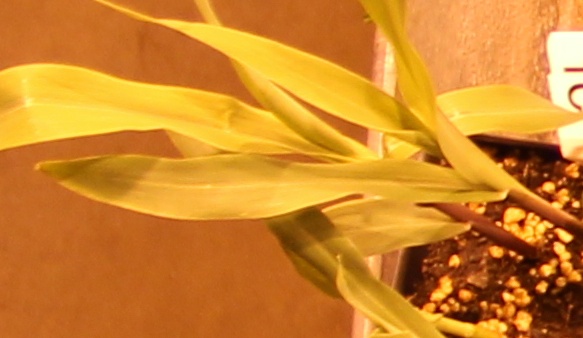
Label: Corn